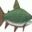
Label: trout